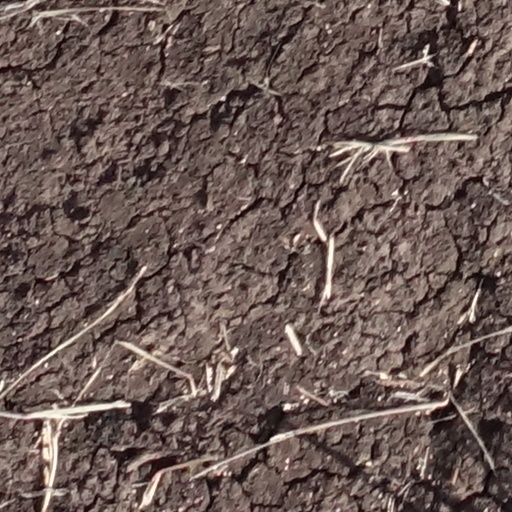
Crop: sorghum